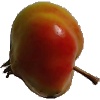
Label: Apple Red Yellow 2